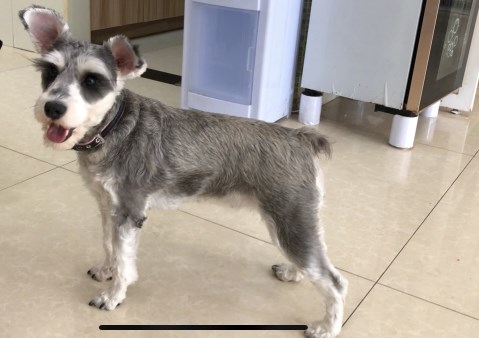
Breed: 2342-n000102-miniature_schnauzer